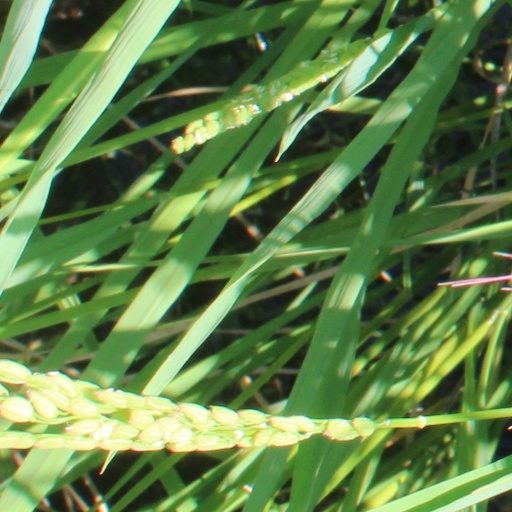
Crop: rice